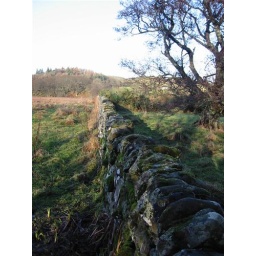
A stone wall in a field near the MacEwan Castle in Scotland